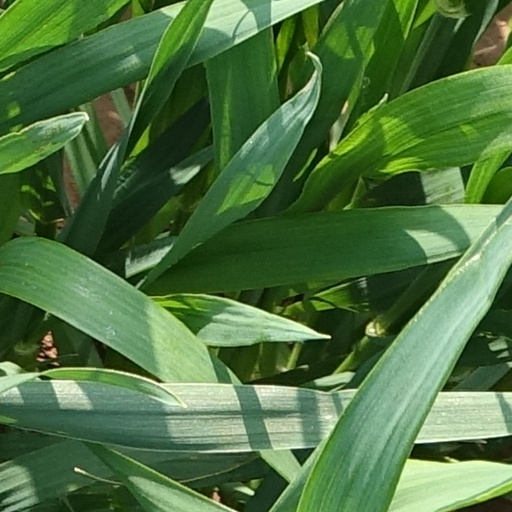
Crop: wheat